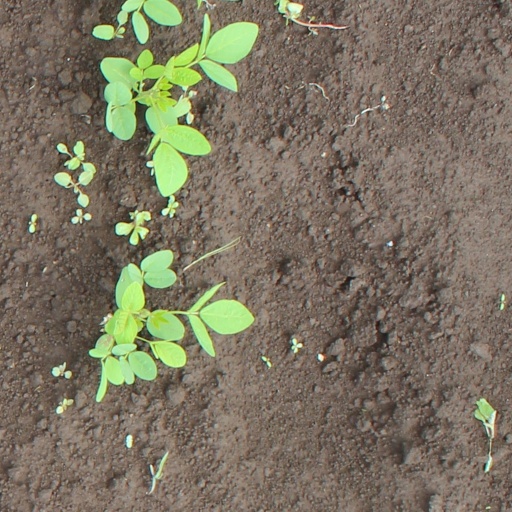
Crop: soybean